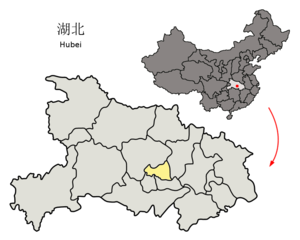
Tianmen est une municipalité de la province du Hubei en Chine.